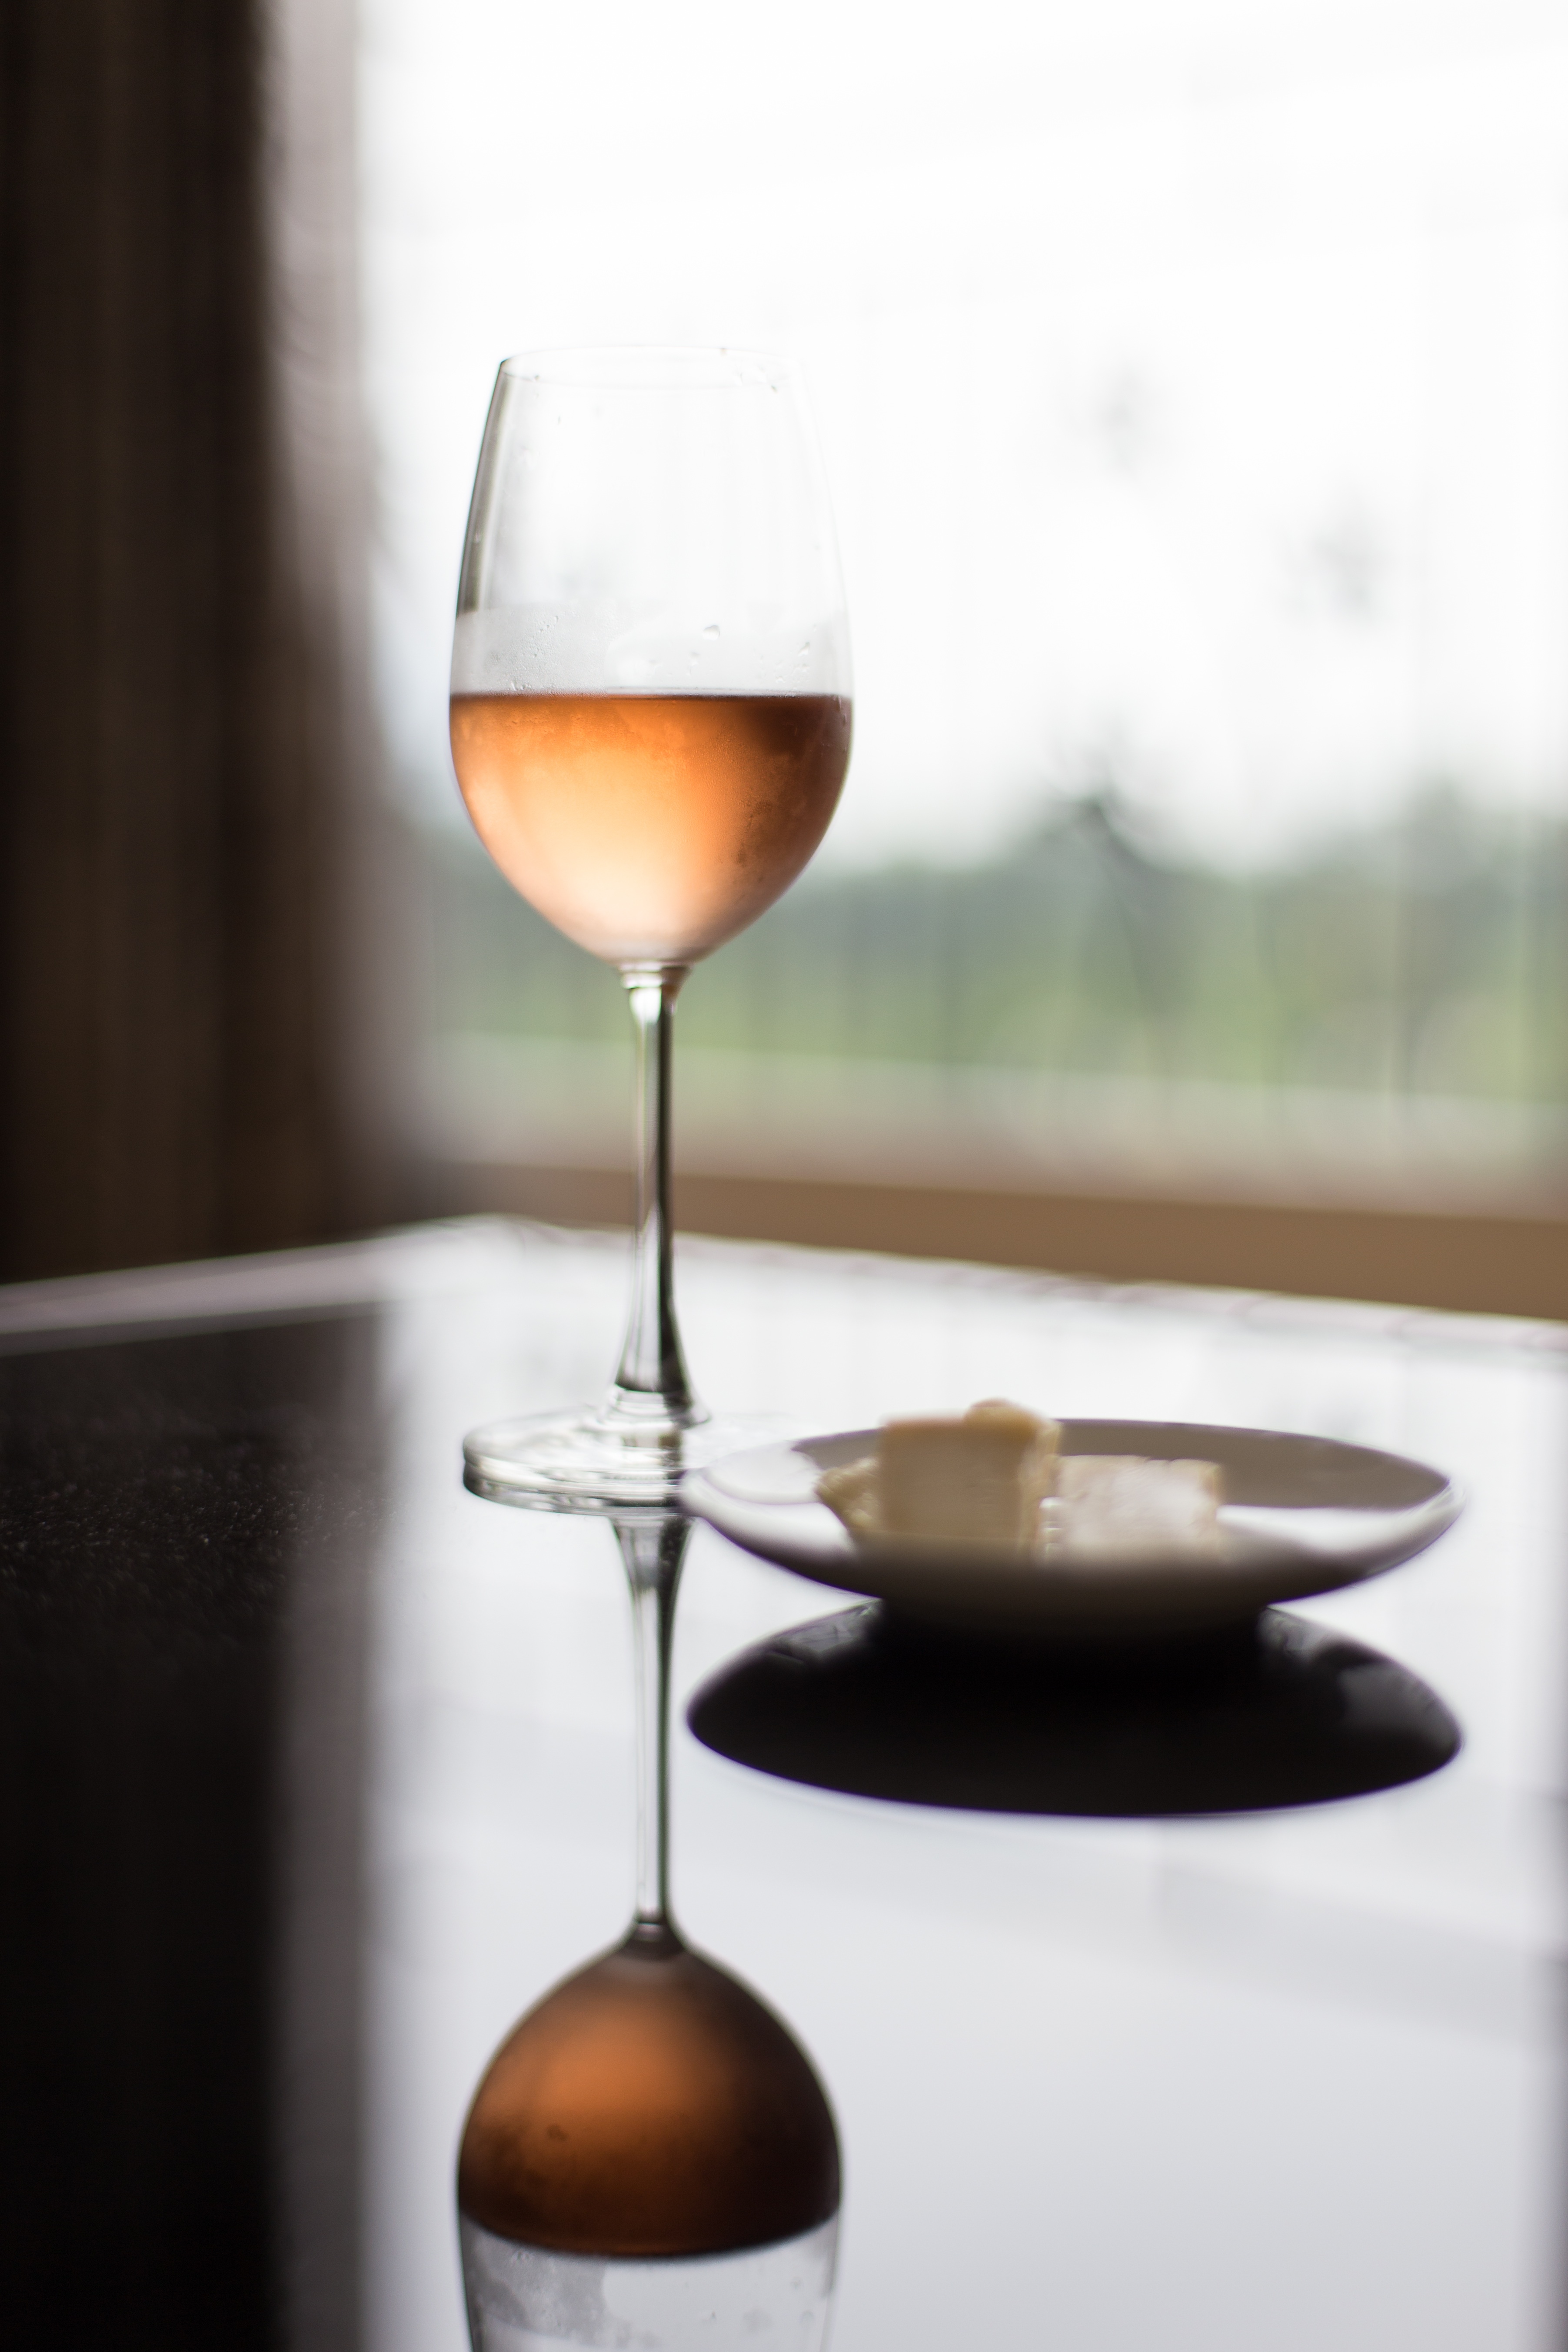
table, wood, white, glass, ceramic, drink, lighting, material, wine glass, design, shape, stemware, still life photography, drinkware